Gyro monorail

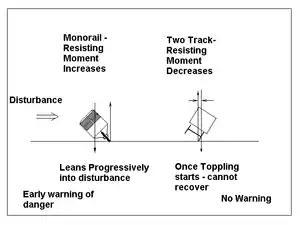
Monorail v two-rail response

Shilovsky gave a number of claimed benefits including reduced right-of-way problems because steeper gradients and sharper corners may be negotiated in theory. In his book, Shilovsky describes a form of on-track braking, which is feasible with a monorail, but would upset the directional stability of a conventional rail vehicle. This has the potential of much shorter stopping distances compared with conventional wheel on steel, with a corresponding reduction in safe separation between trains. The result is potentially higher occupancy of the track, and higher capacity.